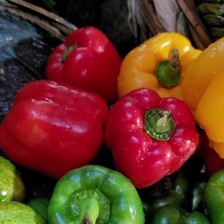
Label: capsicum